State Border Service of Azerbaijan

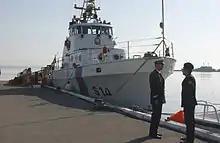
An ex-U.S. patrol boat of the Border Guard's Maritime Brigade

The Azerbaijan Coast Guard is an Azerbaijani law enforcement agency which is a part of the State Border Service. It has been receiving U.S. Coast Guard assistance including the transfer of a Point-class cutter. The Coast Guard was established within the State Border Service by presidential order in 2005. The Coast Guard's new base was built in Türkan district of Baku within the State Program on "Technical development of security of state borders of the Republic of Azerbaijan in 2006-2010". The Maritime Brigade/Coast Guard has one Point class cutter, S 14 (ex U.S. Coast Guard Cutter Point Brower, transferred 28 February 2003), one Osa class missile boat, S 008, which has had its SS-N-2B missiles removed, 3 Stenka class patrol boats, S 005, S 006, and S 007, all with sonar and torpedo tubes removed, 1 Zhuk class patrol craft, P 222, and two Silver Ships small craft, S 11 and S 12. (Jane's Fighting Ships 2010) The Coast Guard also operates 6 Sa'ar 62 class offshore patrol vessels. The commander is Colonel Afghan Nagiyev.